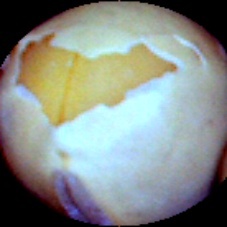
Label: Skin-damaged